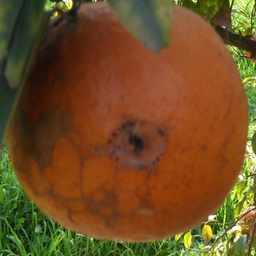
Plant part: fruit
Disease: black_spot